Cold-weather warfare

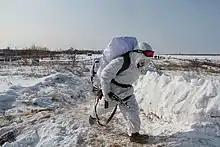
Russian cadets training for Arctic conditions

Military engineers design and construct transportation and troop-support facilities. In cold climates frozen ground can make digging difficult. Soviet Army doctrine gave them the responsibility to establish build and maintain routes, including water crossings, build and destroy obstacles that require special equipment, construct and maintain airfields, and to build shelter for personnel. Operations that didn't require special equipment were left to other troops. The "Taschenbuch" describes a variety of ways to employ local resources to create roads, shelters and fortifications.